Joseph Severn

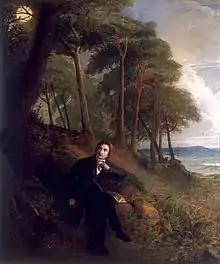
"Keats Listening to a Nightingale on Hampstead Heath", 1845

Until recently, it was believed that Severn's life culminated in his association with Keats and that he lived on this fame for the rest of his long life. In reality, Severn launched his own successful artistic career soon after Keats died, becoming a versatile painter in Rome during the 1820s and 1830s. He painted miniatures and altarpieces, landscapes and frescoes, historical and religious scenes, and subjects from the Bible, Greek mythology and Shakespeare. His pictures of Italian peasant life and pastoral genre scenes became very popular with British visitors on the continent and attracted many commissions for his work.